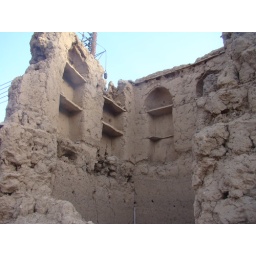
this house is two floor and it shows the skills of Omani people in the past of desiginig houses